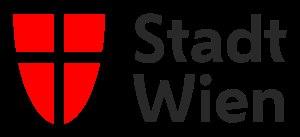
Vienne est la capitale et la plus grande ville de l'Autriche ; elle est aussi l'un des neuf Länder du pays.